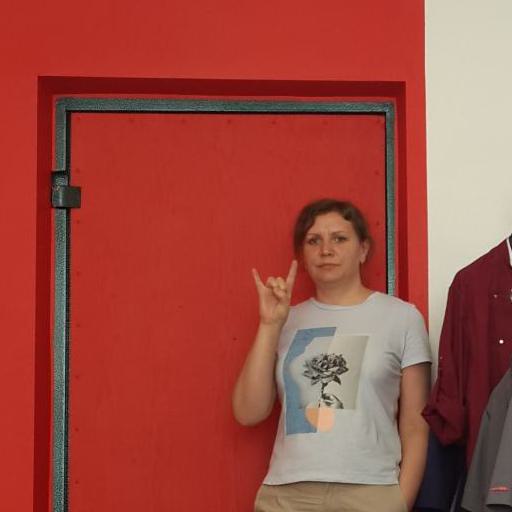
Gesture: rock